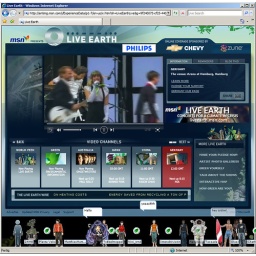
The berlin rock band &amp;quot;MIA&amp;quot; rocking the house at Live Earth concert in Hamburg. Great show, great woman.